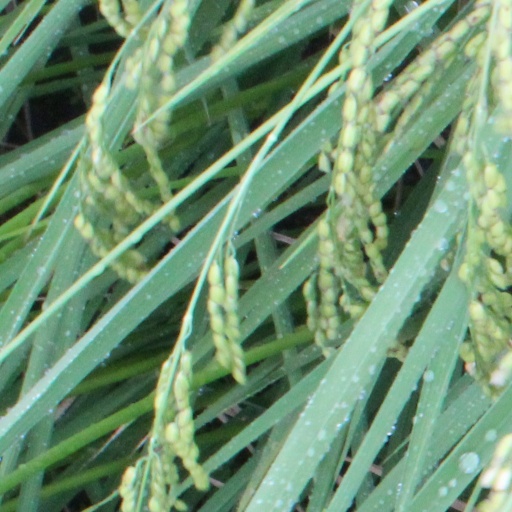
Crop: rice